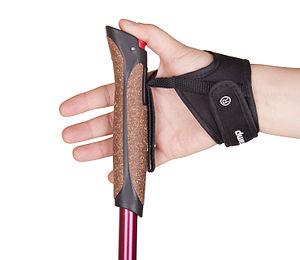
La marche nordique est un sport de plein air qui consiste en une marche accélérée avec des bâtons de marche spécifiques, généralement en matériau composite. Ce sport, extrêmement populaire dans les pays scandinaves, se pratique été comme hiver. Dérivée du ski de fond, la marche nordique est différente de la marche athlétique en raison de l'utilisation de bâtons et par le fait que le marcheur ne peut pas être disqualifié pour jambe non tendue.